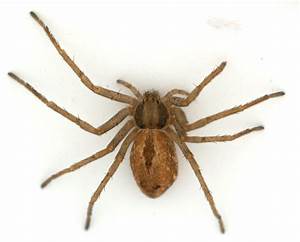
Label: ragno